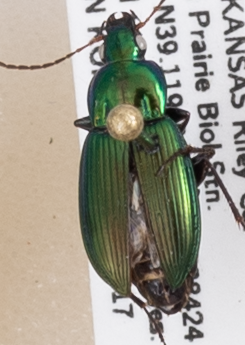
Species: Poecilus chalcites
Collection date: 2020-06-17
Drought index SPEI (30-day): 0.39
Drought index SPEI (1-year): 1.064
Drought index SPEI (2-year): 1.69